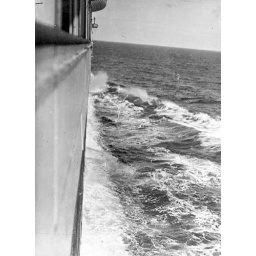
In the distance, an emergency boat - number one - can be seen hanging over the ship side.